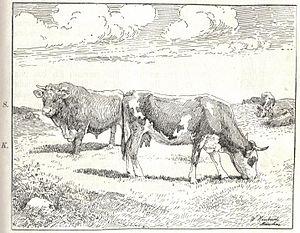
Vaches pie au pâturage.
Comté est l'appellation d'origine d'un fromage français transformé principalement en Franche-Comté et bénéficiant d'une AOC depuis 1958 et d'une AOP depuis 1996. Son aire de production s'étend dans les départements du Jura, du Doubs et l'est de l'Ain.